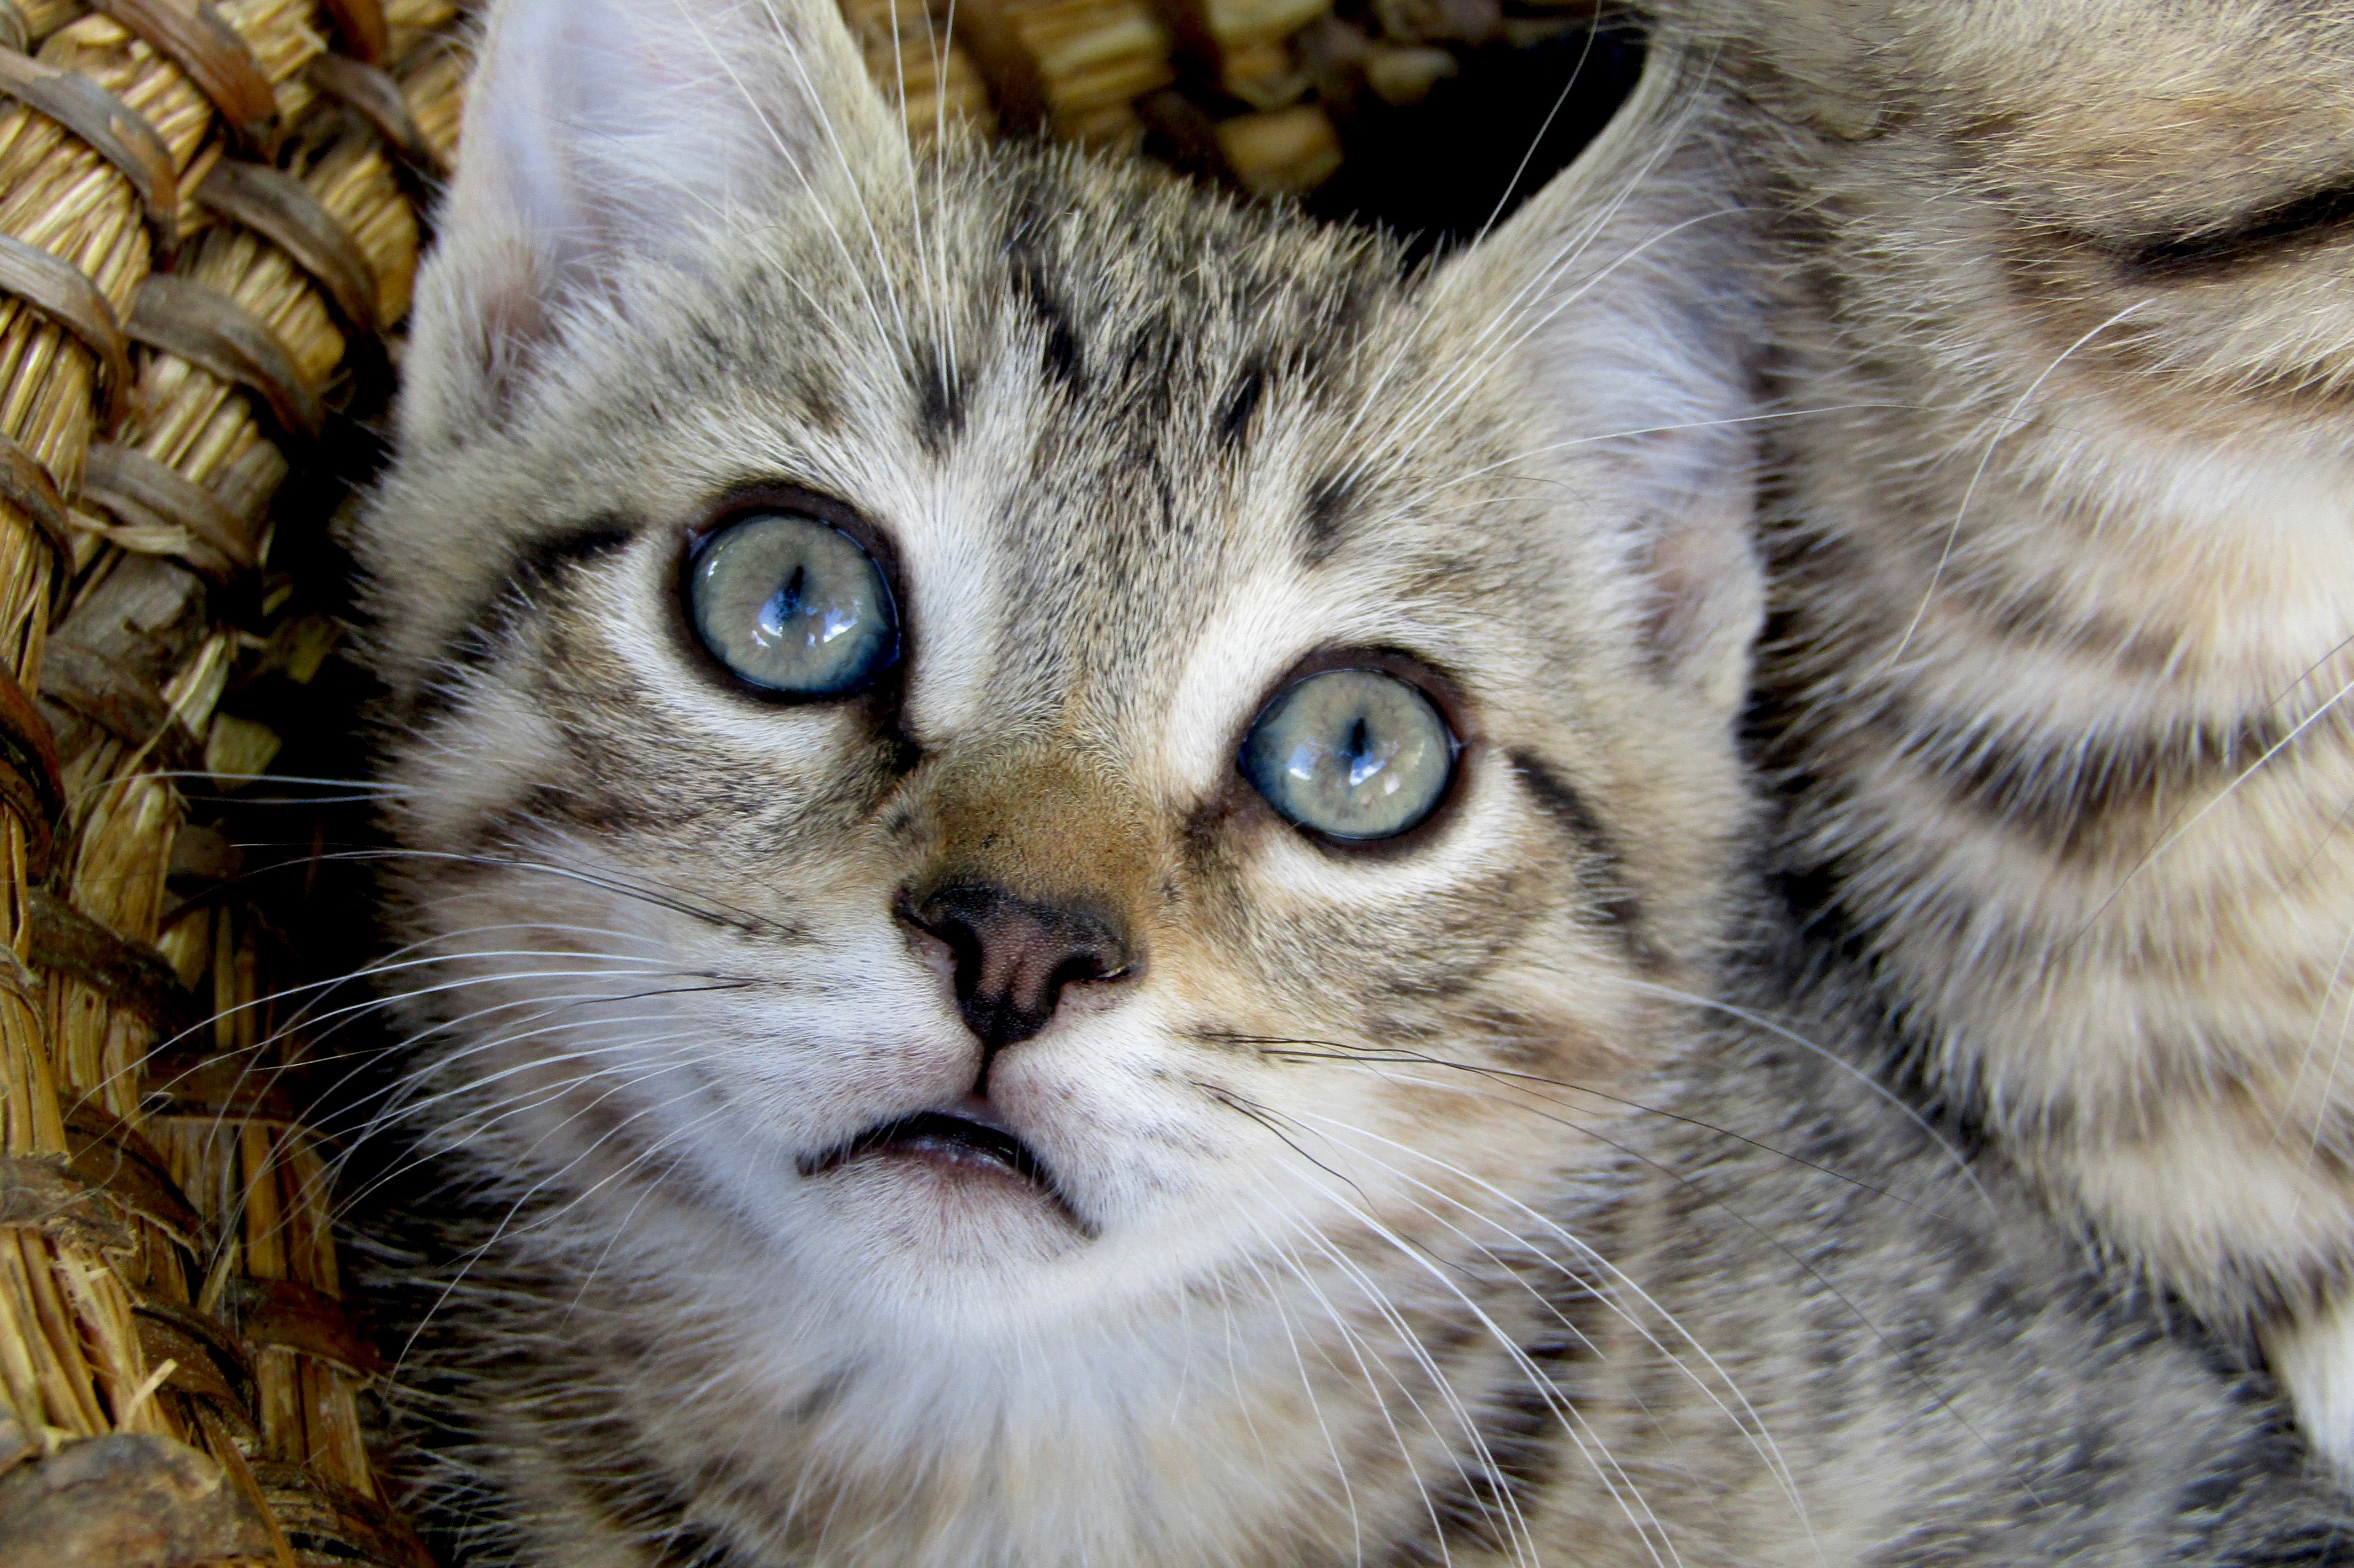
animal, cute, kitten, cat, mammal, fauna, close up, whiskers, vertebrate, siberian, curious, tabby cat, bengal, european shorthair, wild cat, small to medium sized cats, cat like mammal, carnivoran, domestic short haired cat, pixie bob, american shorthair